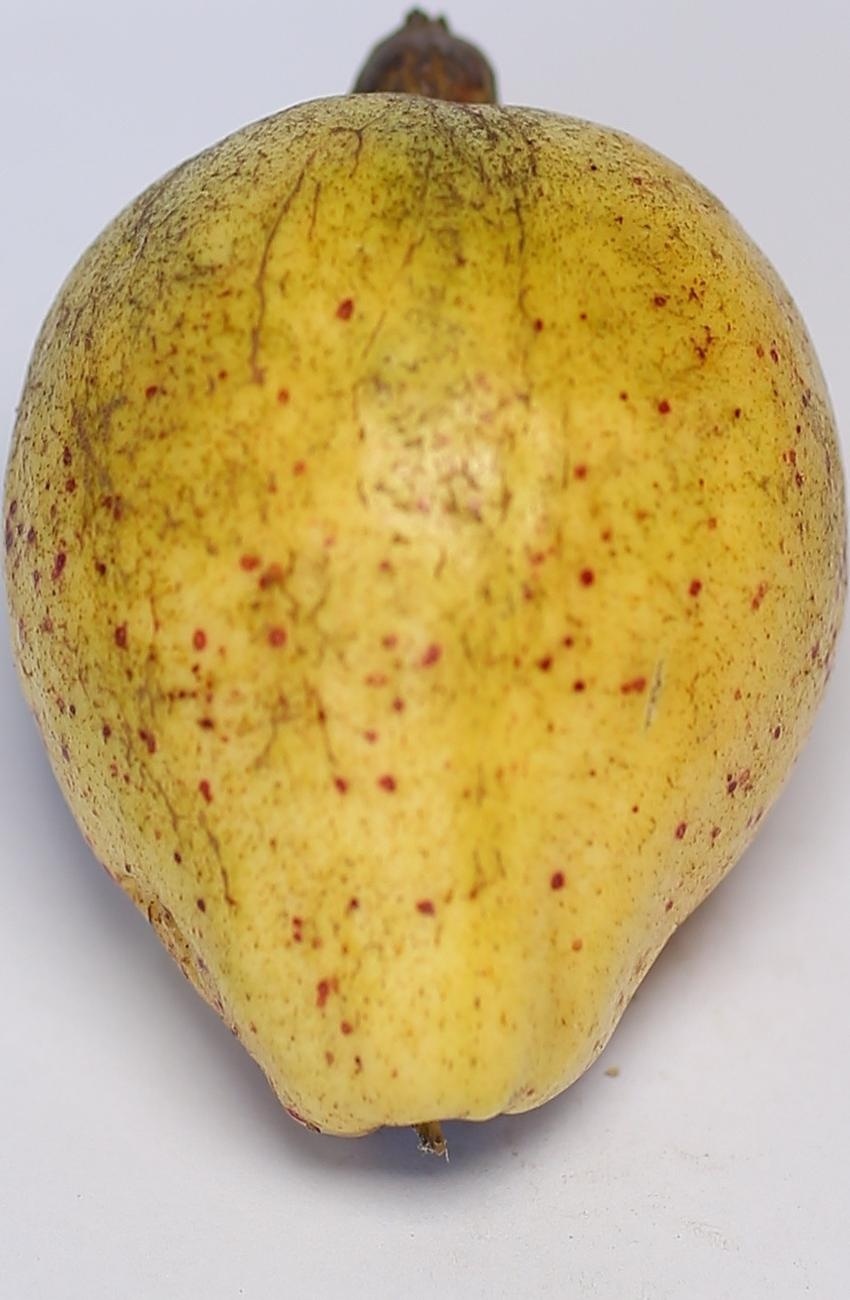
Maturity: ripe
Variety: riyali